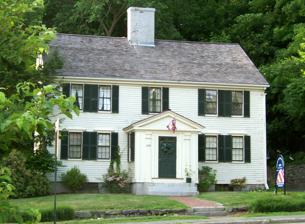
Building: Colonel Roger Brown House
Country: United States of America
Year built: 1775
Historic house in Massachusetts, United States United States historic place Colonel Roger Brown House U.S. National Register of Historic Places Show map of Massachusetts Show map of the United States Location 1694 Main Street, Concord, Massachusetts Coordinates 42°27′11″N 71°24′33″W / 42.45306°N 71.40917°W / 42.45306; -71.40917 Built 1775 Architectural style Colonial NRHP reference No. 83000785 Added to NRHP January 27, 1983 The Colonel Roger Brown House is an historic house located at 1694 Main Street in Concord, Massachusetts . Description and history It is a 2½-story, timber-frame structure, five bays wide, with a side gable roof, large central chimney, central main entrance and clapboard siding. The oldest portion of the house dates to about 1708, with a significant enlargement in 1775 by Roger Brown . During its construction, Brown was called to serve in the Battles of Lexington and Concord . The house was renovated in 1889 and added to the National Register of Historic Places in 1983. See also National Register of Historic Places listings in Concord, Massachusetts References